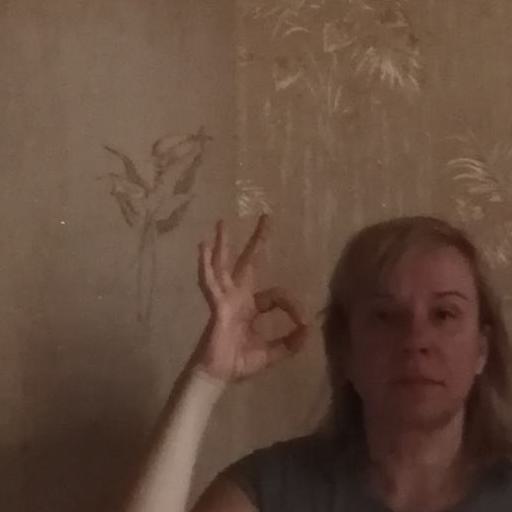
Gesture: ok